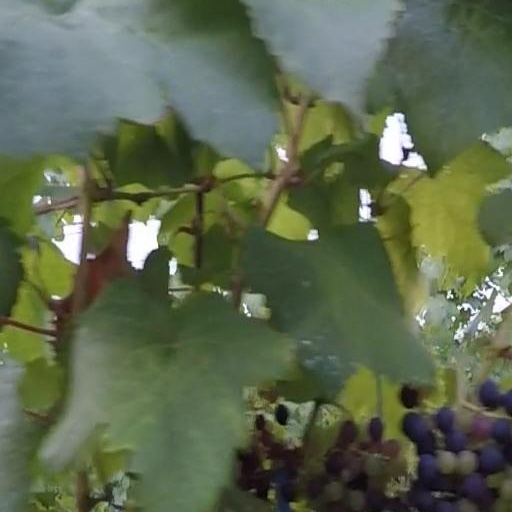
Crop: grape